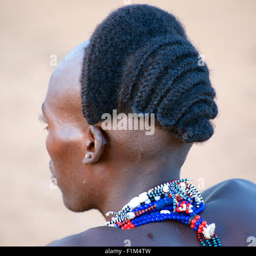
the tribes are one of the last peoples on earth with such strong intact tribal